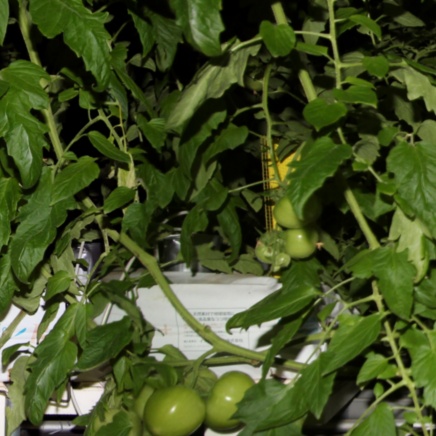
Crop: tomato